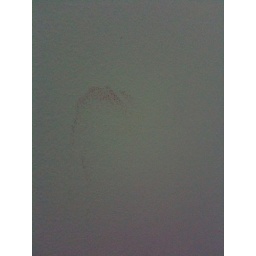
I have just realised that someone with pink lipstick has kissed our lovely White wall in our office